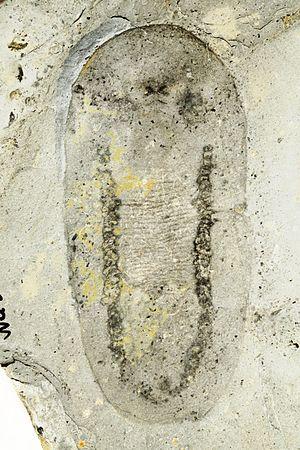
Odontogriphus signifie « énigme dentée ». C'est un genre éteint d'animaux d'environ 6 cm de long à corps ovale, allongé et aplati, découvert dans les schistes de Burgess datés du Cambrien moyen, il y a environ 505 Ma.